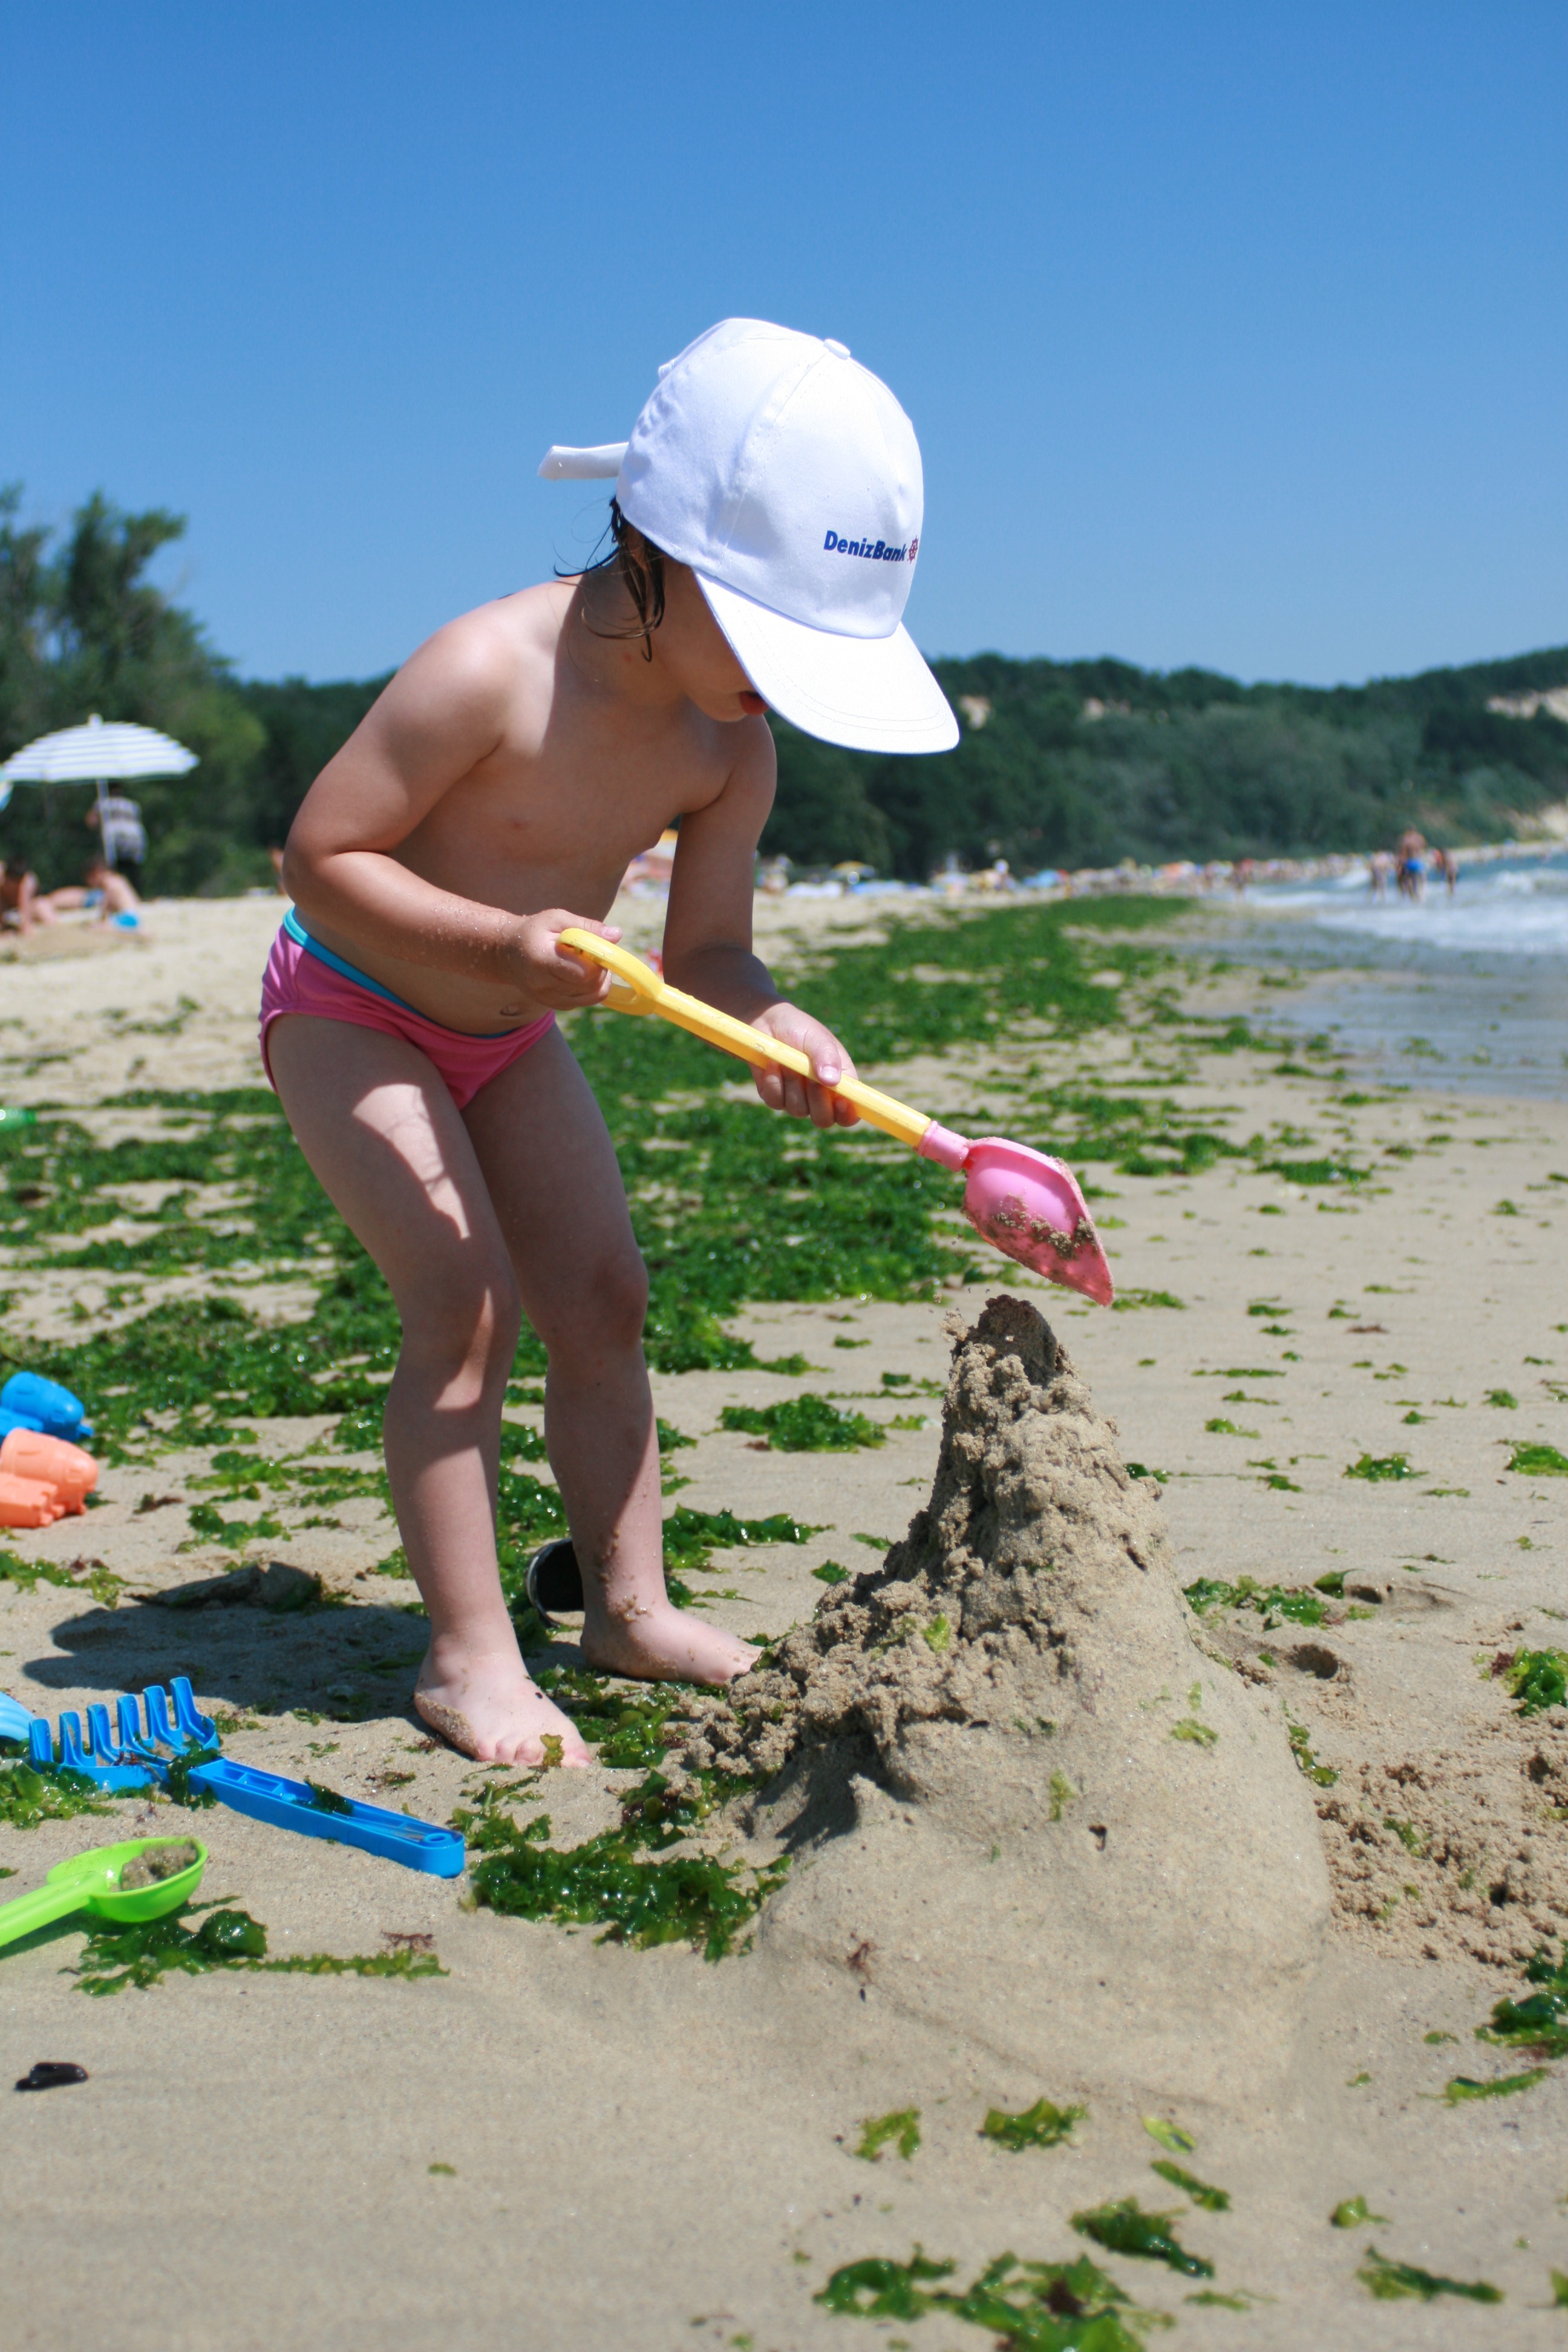
beach, sea, sand, girl, game, summer, vacation, seaweed, child, hat, body of water, endurance sports